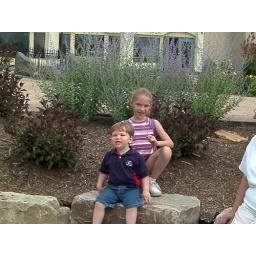
Lindsay and Joseph sitting on a rock wall in Frankenmuth waiting for a riverboat ride